Alameda, California

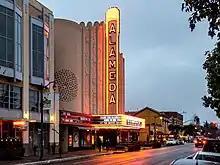
Alameda Theatre

The 2020 United States census reported that Alameda had a population of 78,280. The population density was . The racial makeup of Alameda was 43.6% White, 5.9% African American, 0.6% Native American, 32.5% Asian, 0.5% Pacific Islander, 4.1% from other races, and 12.9% from two or more races. Hispanic or Latino of any race were 12.1% of the population.